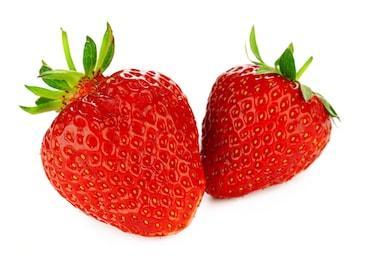
Label: Strawberry